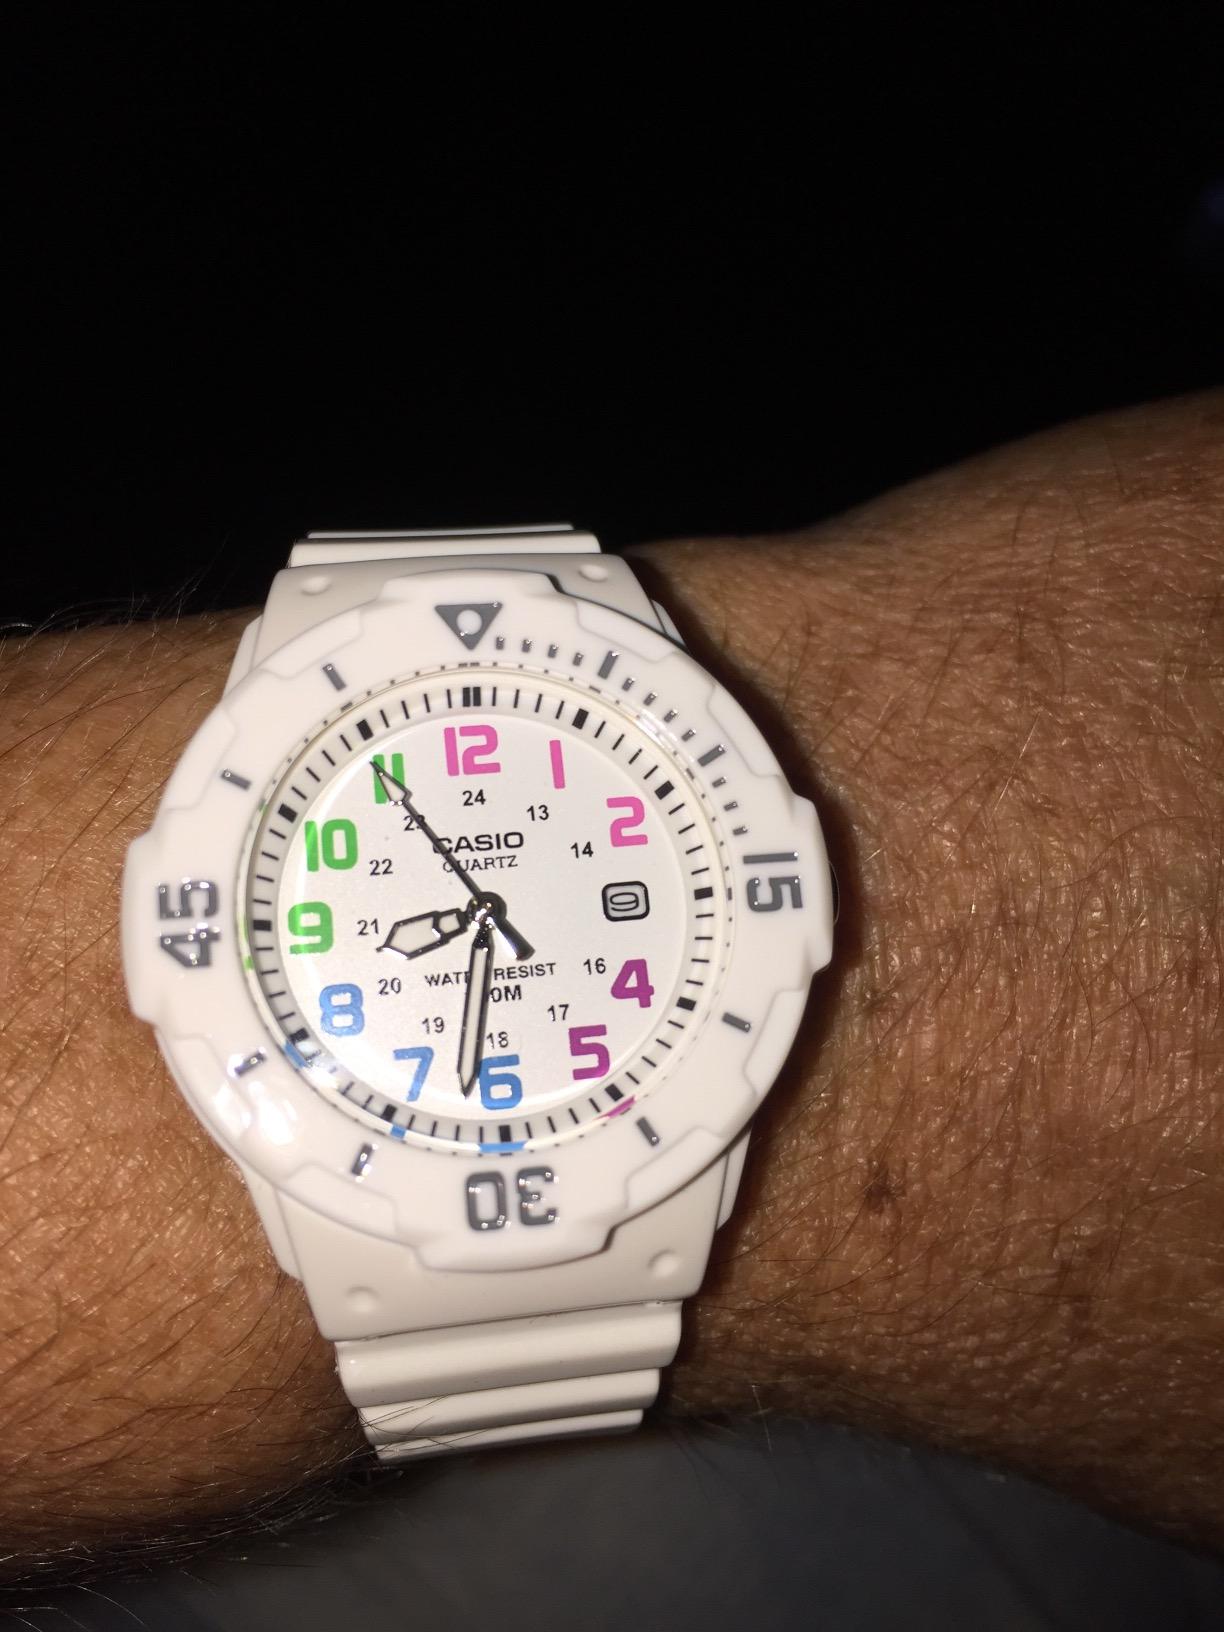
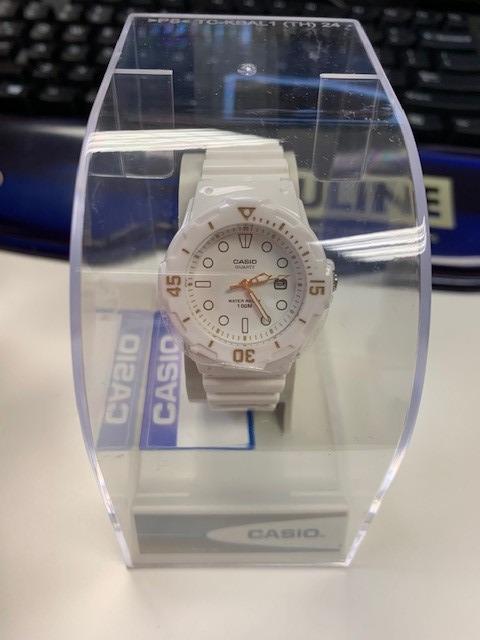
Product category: accessories_watch
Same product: yes